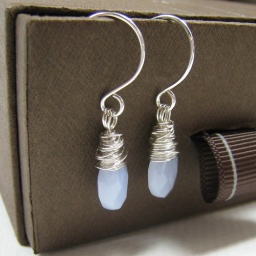
Faceted milky blue chalcedony tear drops wrapped in sterling silver dangle from hand formed earwires.